Cosmos

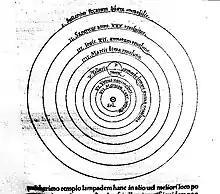
Copernicus' Heliocentric Solar System

Commonly regarded as the foundation of modern astronomy, the common universal view of the cosmos shifted as Nicolaus Copernicus positioned the Sun as the center of the Universe.